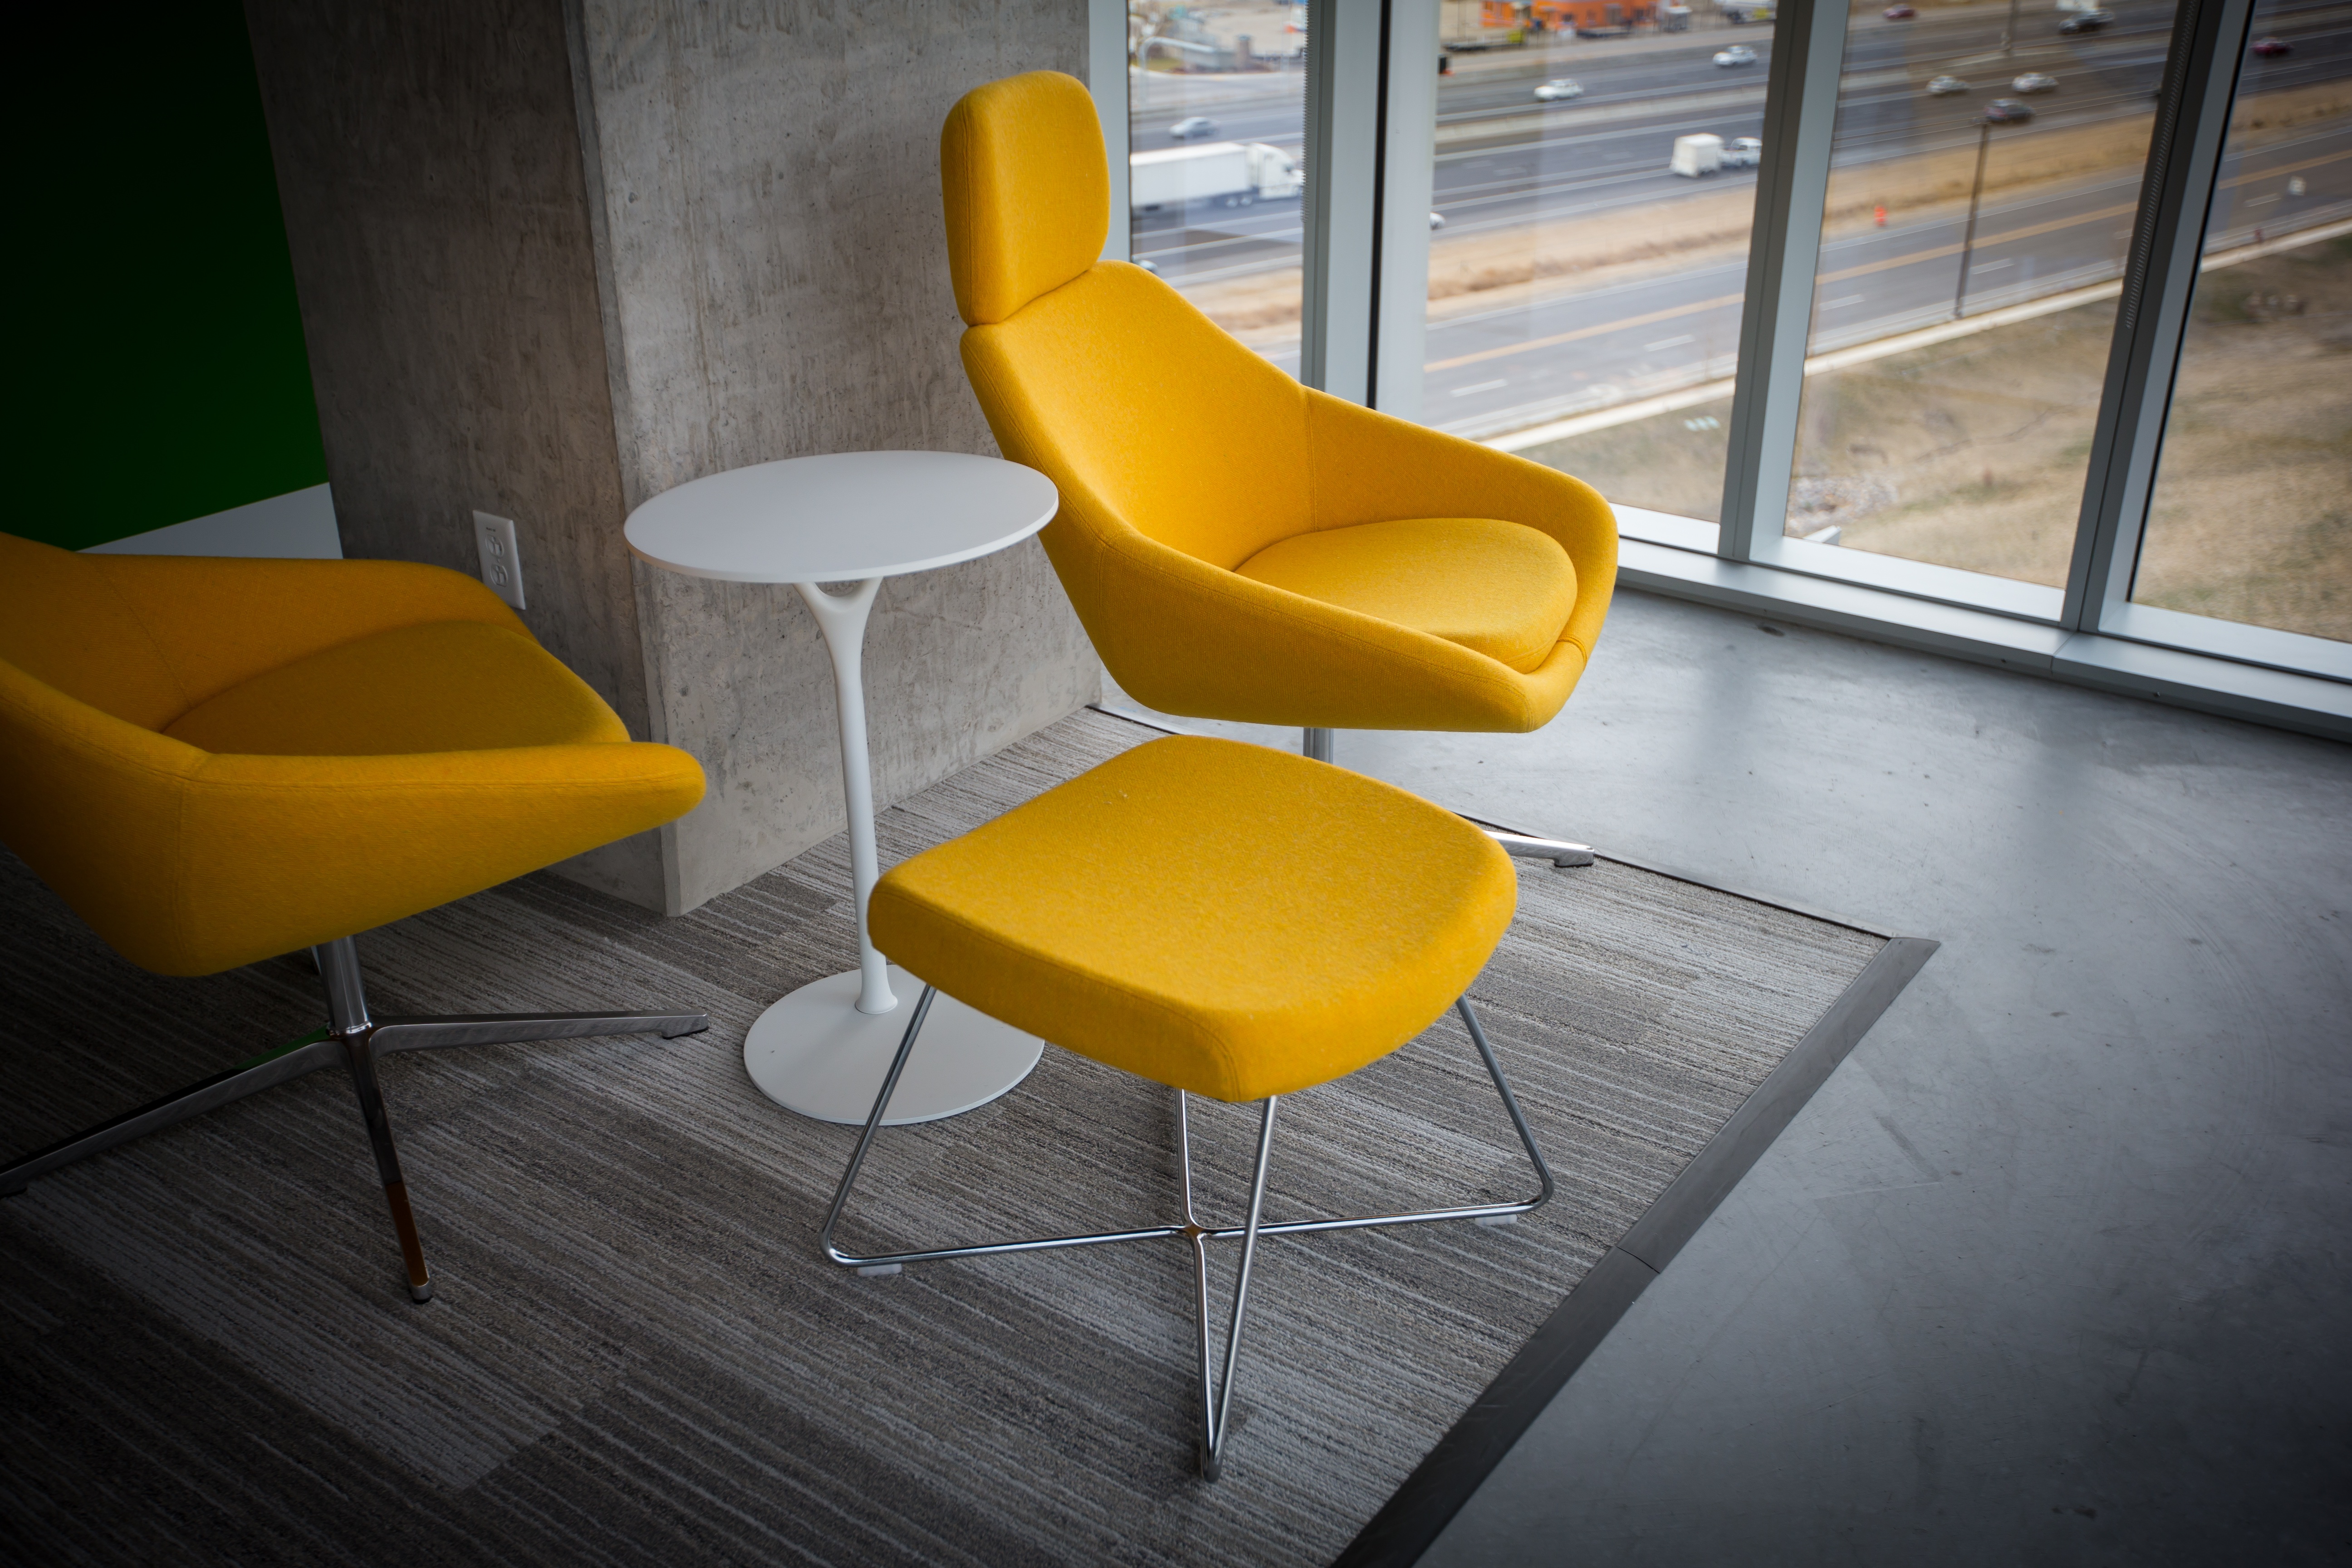
table, house, chair, floor, seat, home, office, furniture, room, yellow, lifestyle, modern, couch, lounge, sit, relaxing, cushion, chairs, design, decorative, style, elegant, comfort, nouveau, flooring